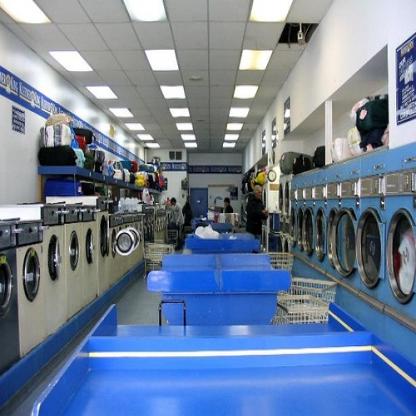
Scene: Indoor